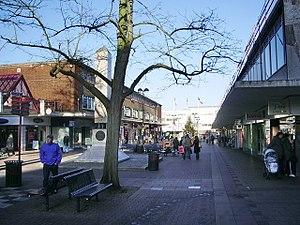
Harlow est une ville nouvelle et un district non métropolitain du comté d'Essex, en Angleterre. Avec une population de 77 700 habitants pour une superficie de 30,54 km², la ville a une densité de 2 544 habitants au km².